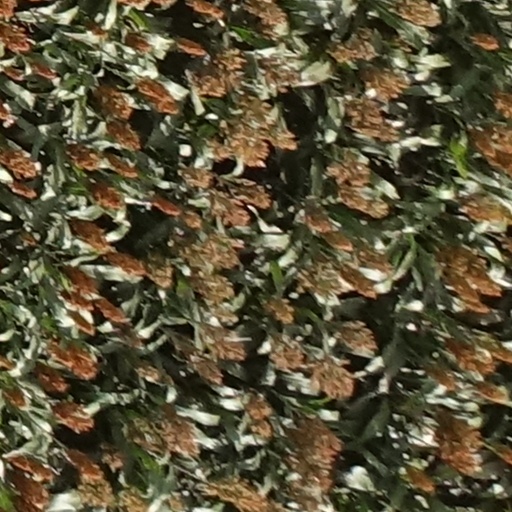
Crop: sorghum